Tacoma Dome

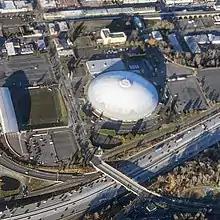
Aerial view of the Tacoma Dome in 2022

Proposals to build a domed stadium in Tacoma were submitted to voters in various ballot measures in 1967, 1972, and 1976, but were all rejected. Following the completion of the Kingdome in Seattle, campaigners in Tacoma pushed for "a dome of our own"; a 1980 vote on a $28 million bond measure was approved and funded the construction of the Tacoma Dome. Construction began on July 1, 1981, at a site near Interstate 5; sites near Cheney Stadium and in downtown were also considered. The city planned to lure a National Hockey League team to the new stadium, but were unable to find a professional sports team to occupy the dome. It was designed by local architects McGranahan and Messenger, who won an international design competition, and cost $44 million to construct. It opened on April 21, 1983, with 25,000 people attending the opening ceremonies.